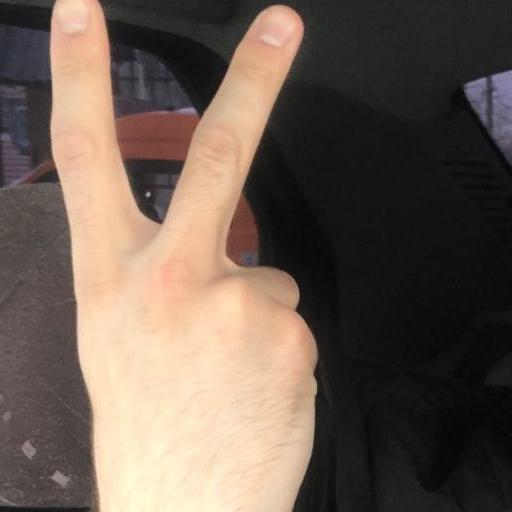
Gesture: peace_inverted